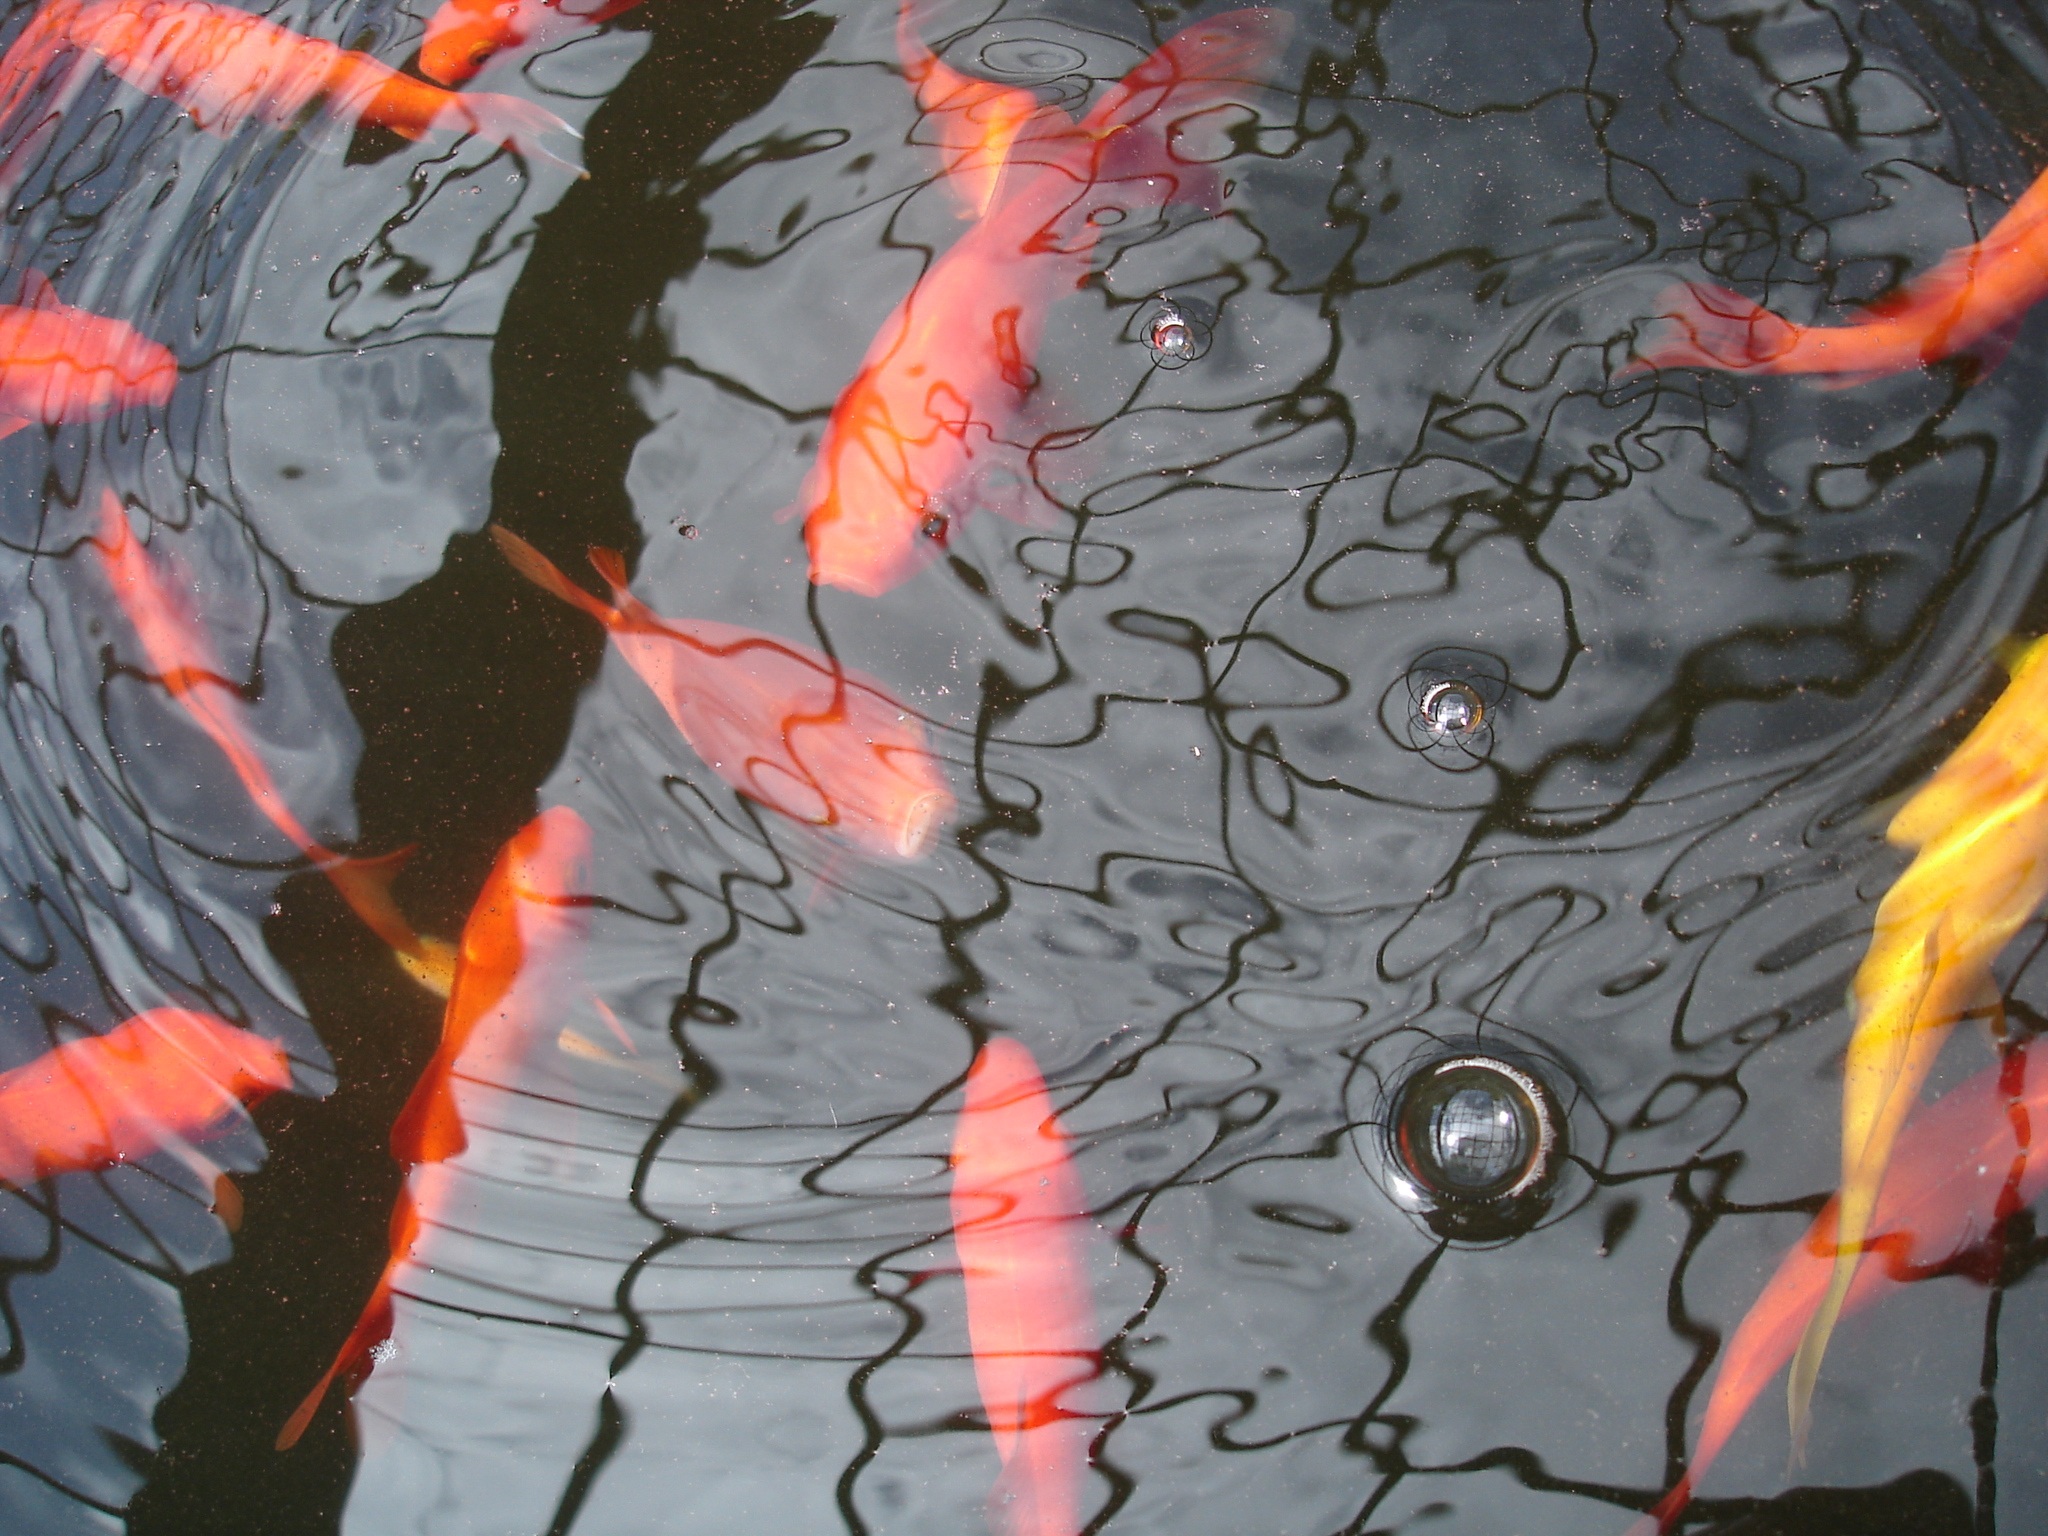
water, red, ripples, bubbles, goldfish, koi, geological phenomenon